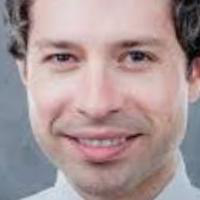
Age group: age 41-55